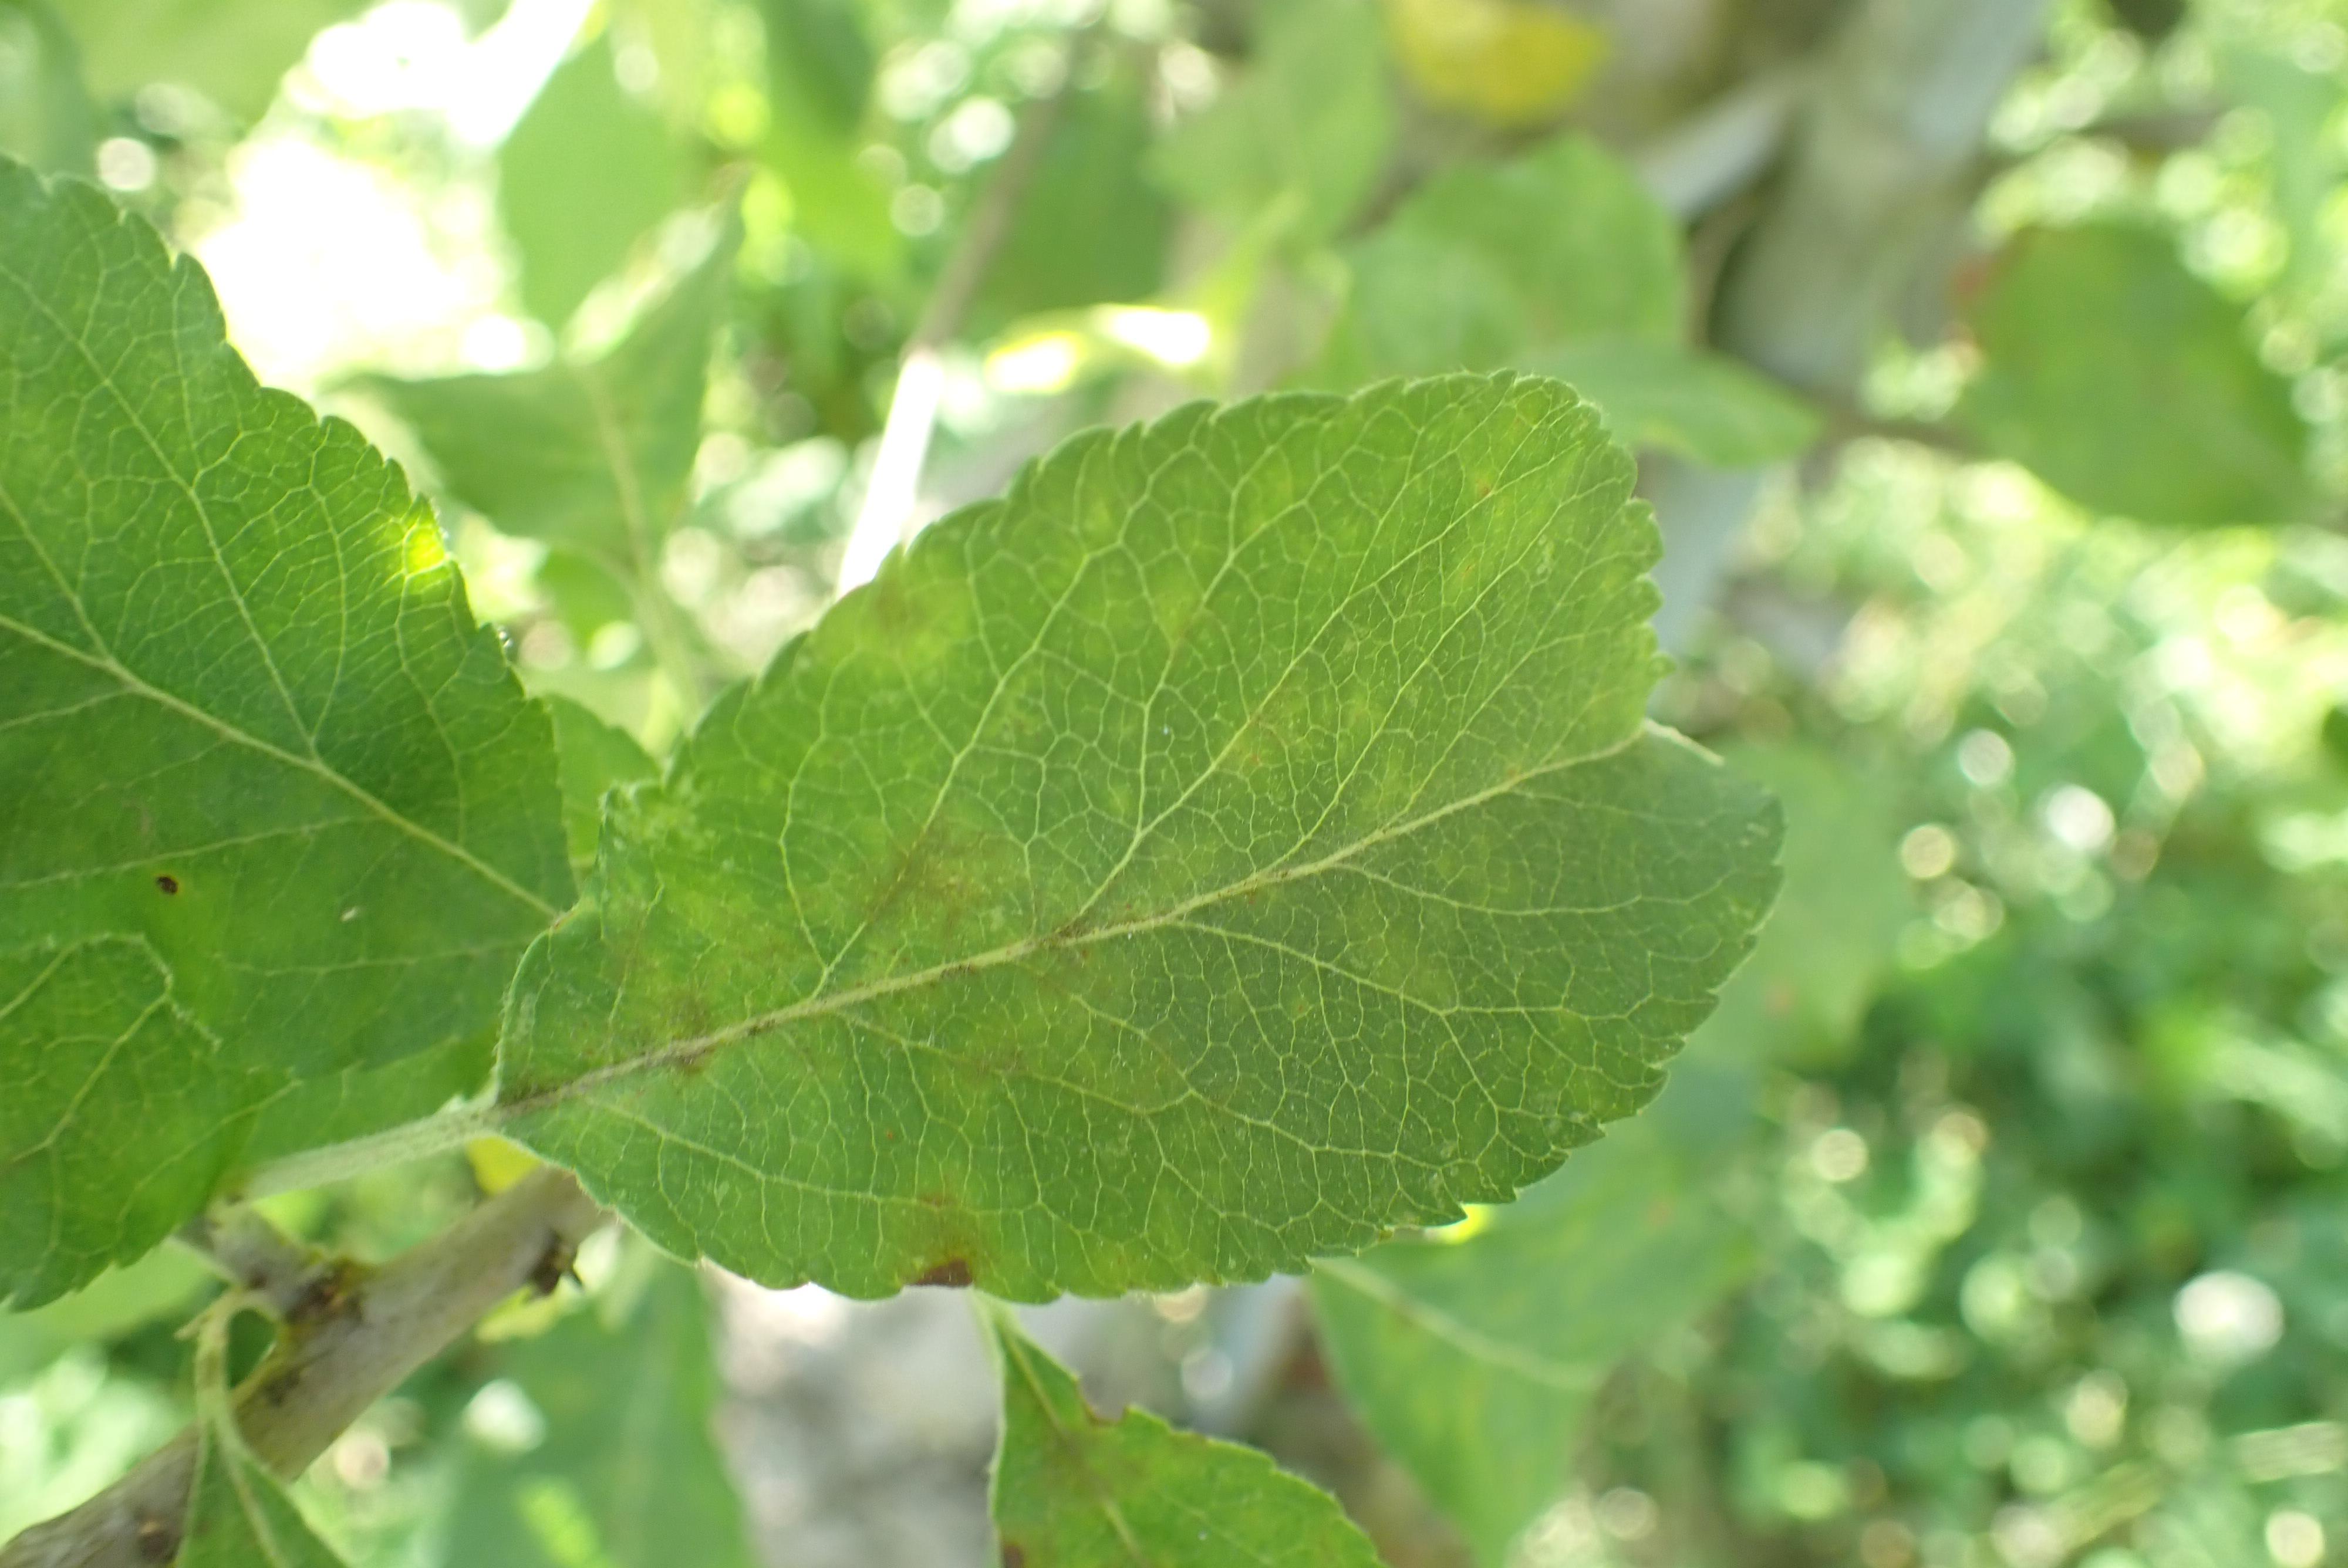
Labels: scab